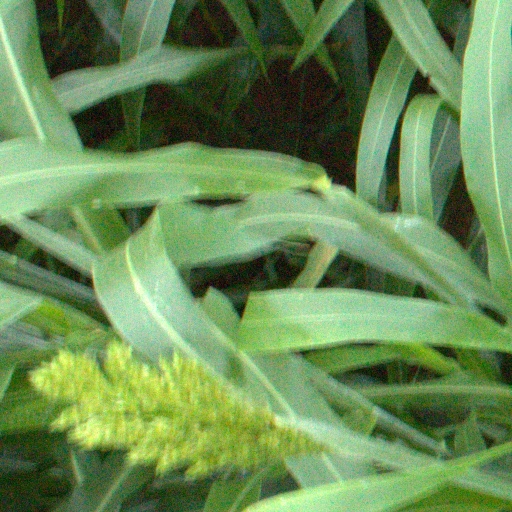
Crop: sorghum